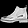
Label: Ankle boot